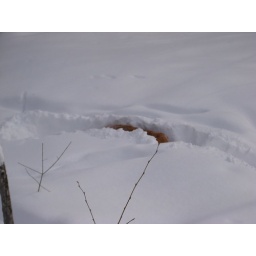
back in the usa - our dog Millie running around in 1m of new snow on April 7